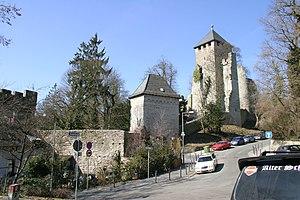
Sonnenberg est un quartier de la ville de Wiesbaden en Allemagne.